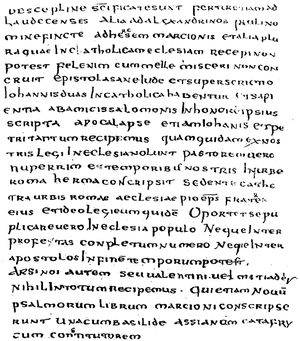
Det Muratoriske Fragment
Sidste side af Canon Muratori, som det blev udgivet af Tregelles i 1868
Det Muratoriske Fragment eller Canon Muratori er et middelalderhåndskrift fra det 7.-8. århundrede der indeholder en kommenteret samling af de kendte og anerkendte skrifter i oldkirken.